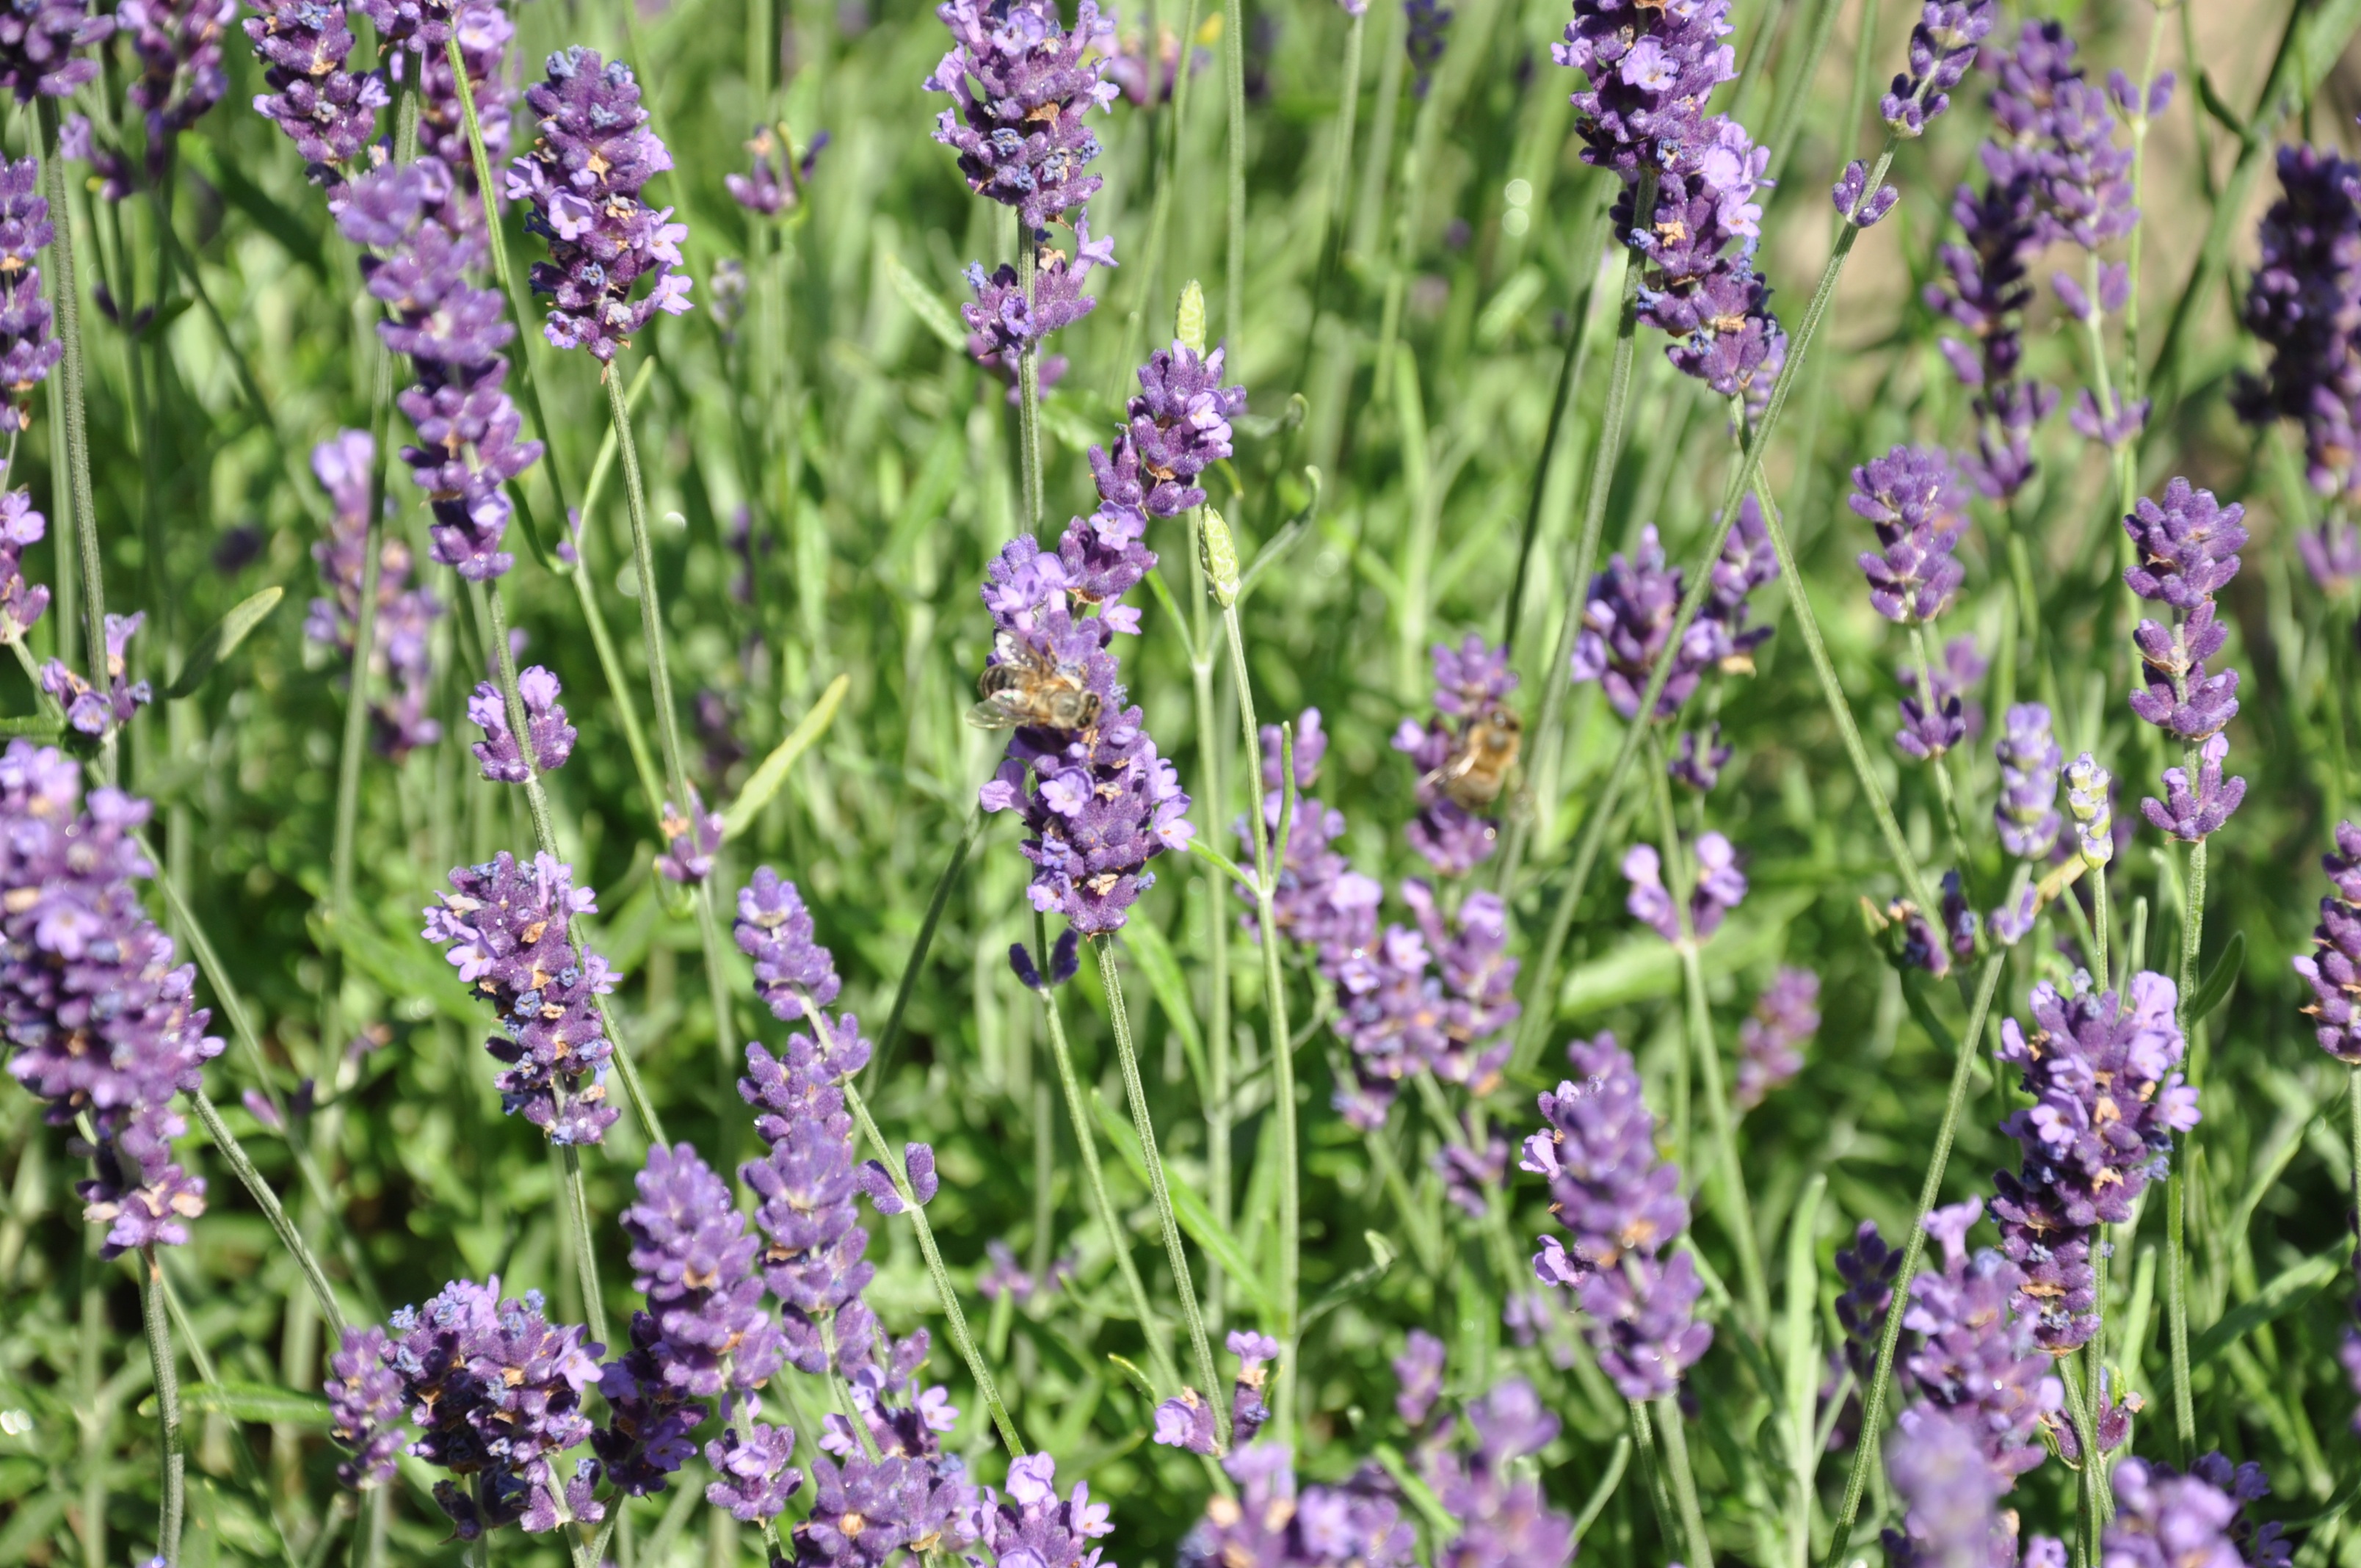
plant, flower, herb, lavender, near, flowering plant, lake balaton, land plant, english lavender, french lavender, hyssopus, dactylorhiza praetermissa, lavandula dentata